Santiago Metro

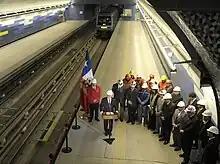
Inauguration of Line 5 extension to Maipú in 2010

On November 15, 2005, President Ricardo Lagos announced the extension of Line 1 to the east, from Escuela Militar to Los Dominicos station, in the commune of Las Condes. To achieve this, three new stations were built, adding 4 kilometers to the railway network, which were inaugurated on January 7, 2010, during the presidency of Michelle Bachelet.